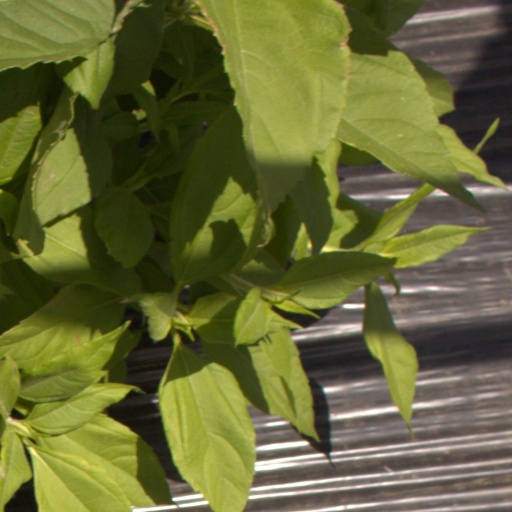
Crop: Jerusalem artichoke